Acoustic music

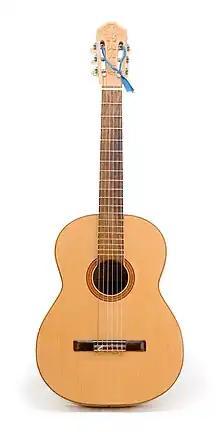
A Spanish guitar

Acoustic music is music that solely or primarily uses instruments that produce sound through acoustic means, as opposed to electric or electronic means. While all music was once acoustic, the retronym "acoustic music" appeared after the advent of electric instruments, such as the electric guitar, electric violin, electric organ and synthesizer. Acoustic string instrumentations had long been a subset of popular music, particularly in folk. It stood in contrast to various other types of music in various eras, including big band music in the pre-rock era, and electric music in the rock era.